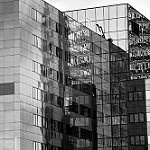
Label: B & W